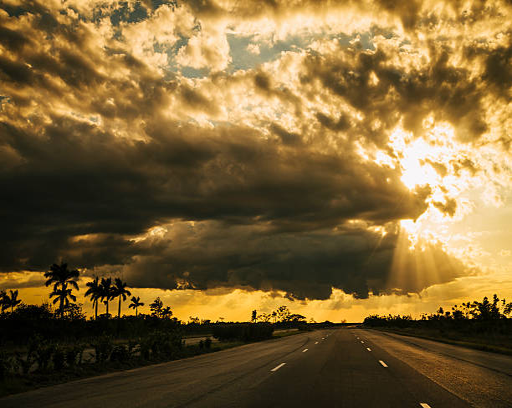
road with the sun breaking through dark clouds